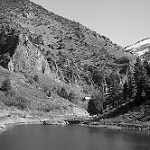
Label: B & W